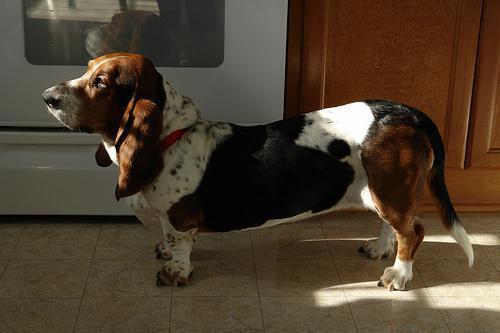
basset hound